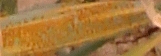
Label: Wheat___Brown_Rust